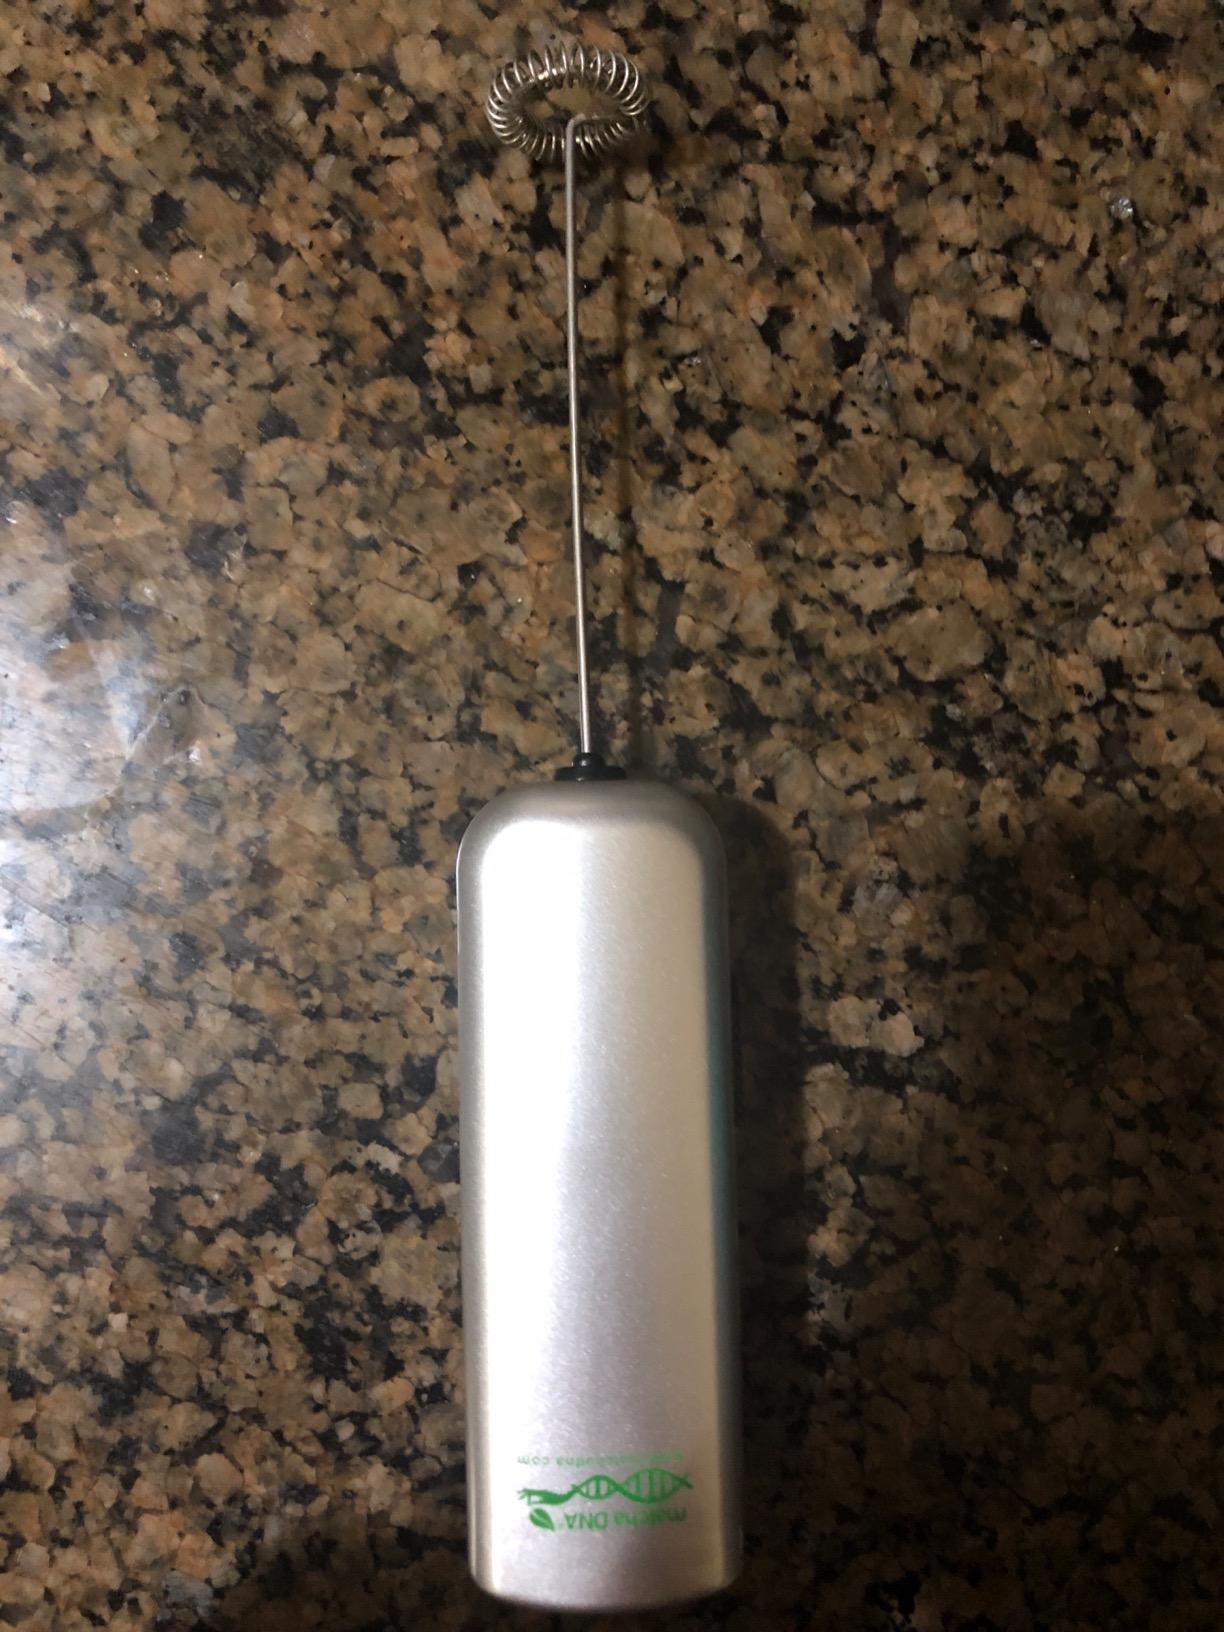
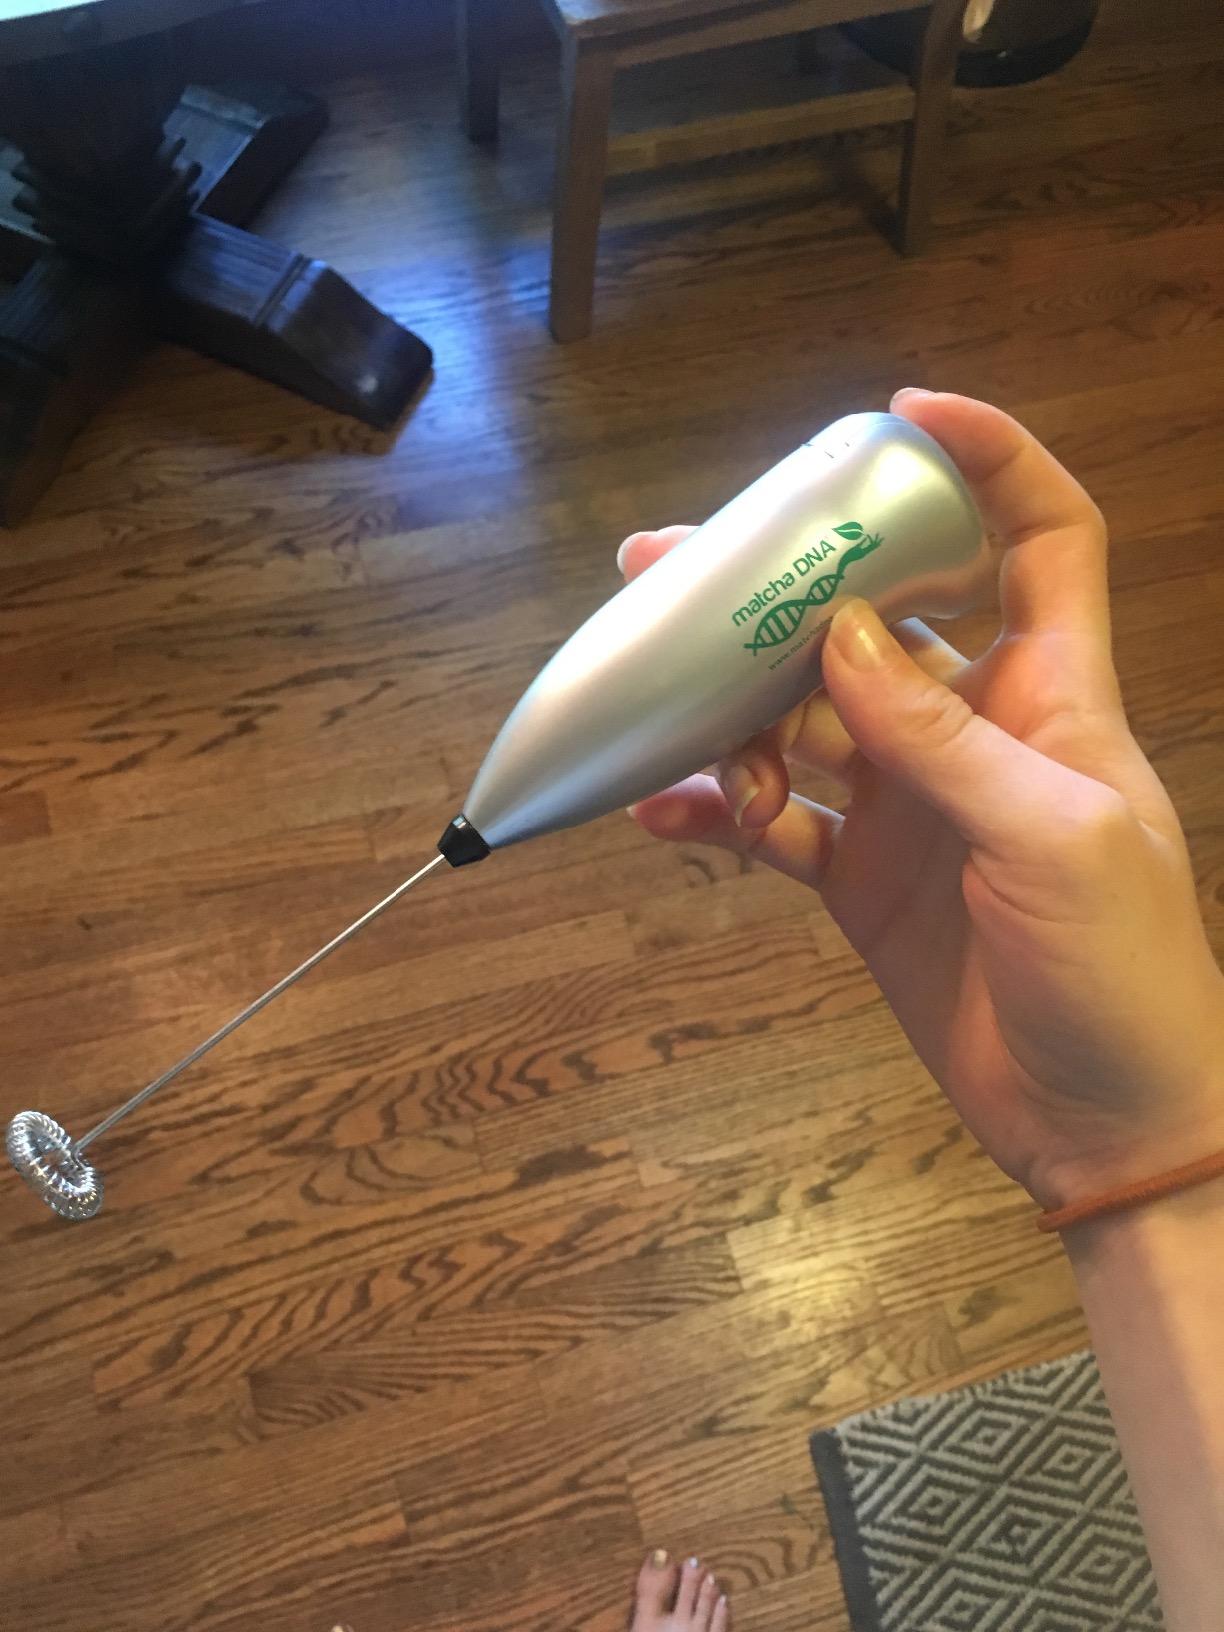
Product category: items_mixer
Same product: no